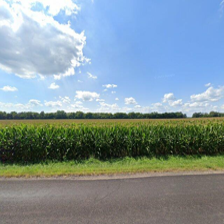
Label: streetView